Dendrobranchiata

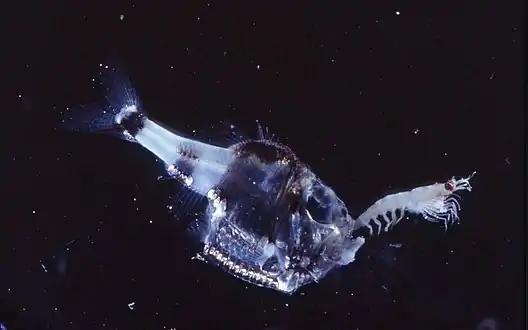
Fish, such as this "Argyropelecus hemigymnus", are important predators of juvenile prawns, such as this "Sicyonia".

There is a great deal of ecological variation within the suborder Dendrobranchiata. Some species of Sergestidae live in fresh water, but most prawns are exclusively marine. Species of Sergestidae and Benthesicymidae mostly live in deep water, and Solenoceridae species live offshore, while most Penaeidae species live in shallow inshore waters, and "Lucifer" is planktonic. Some species burrow in mud on the sea floor during the day and emerge at night to feed.